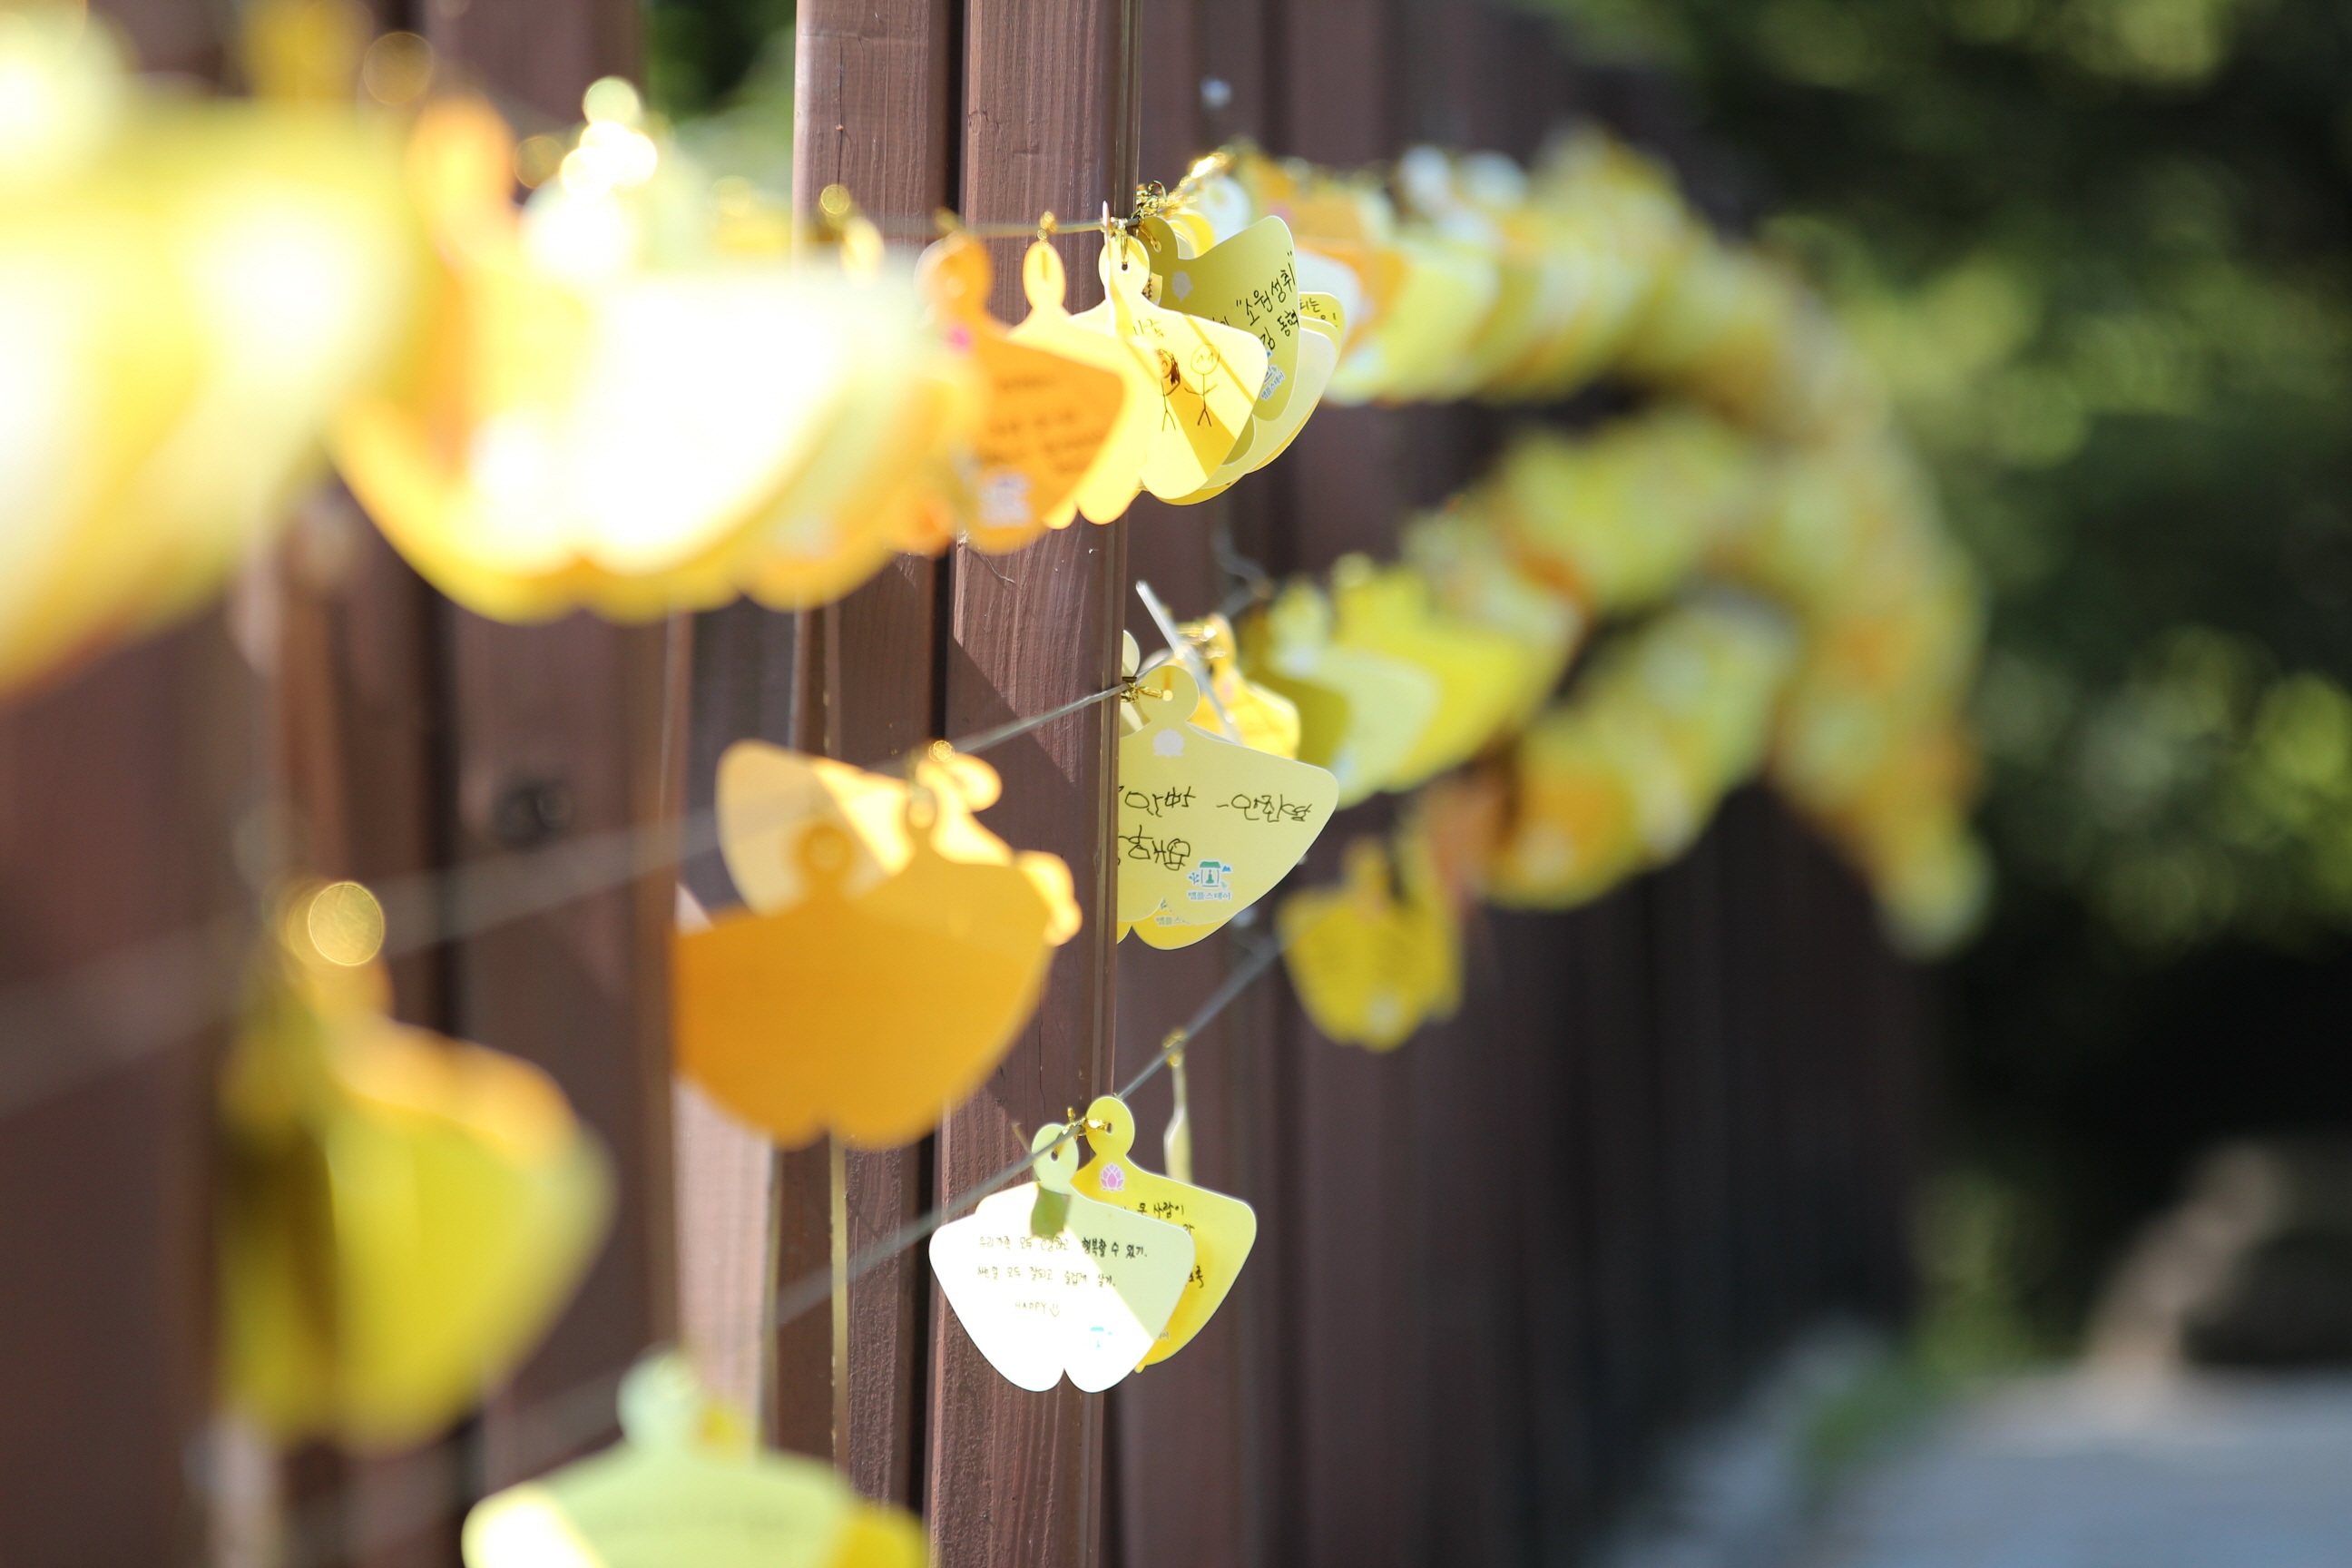
flower, wish, green, color, yellow, lighting, ornament, repeat, floristry, notes, centrepiece, referred to as cross section